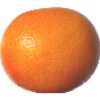
Label: pink_grapefruit